Which point is corresponding to the reference point?
Reference image:
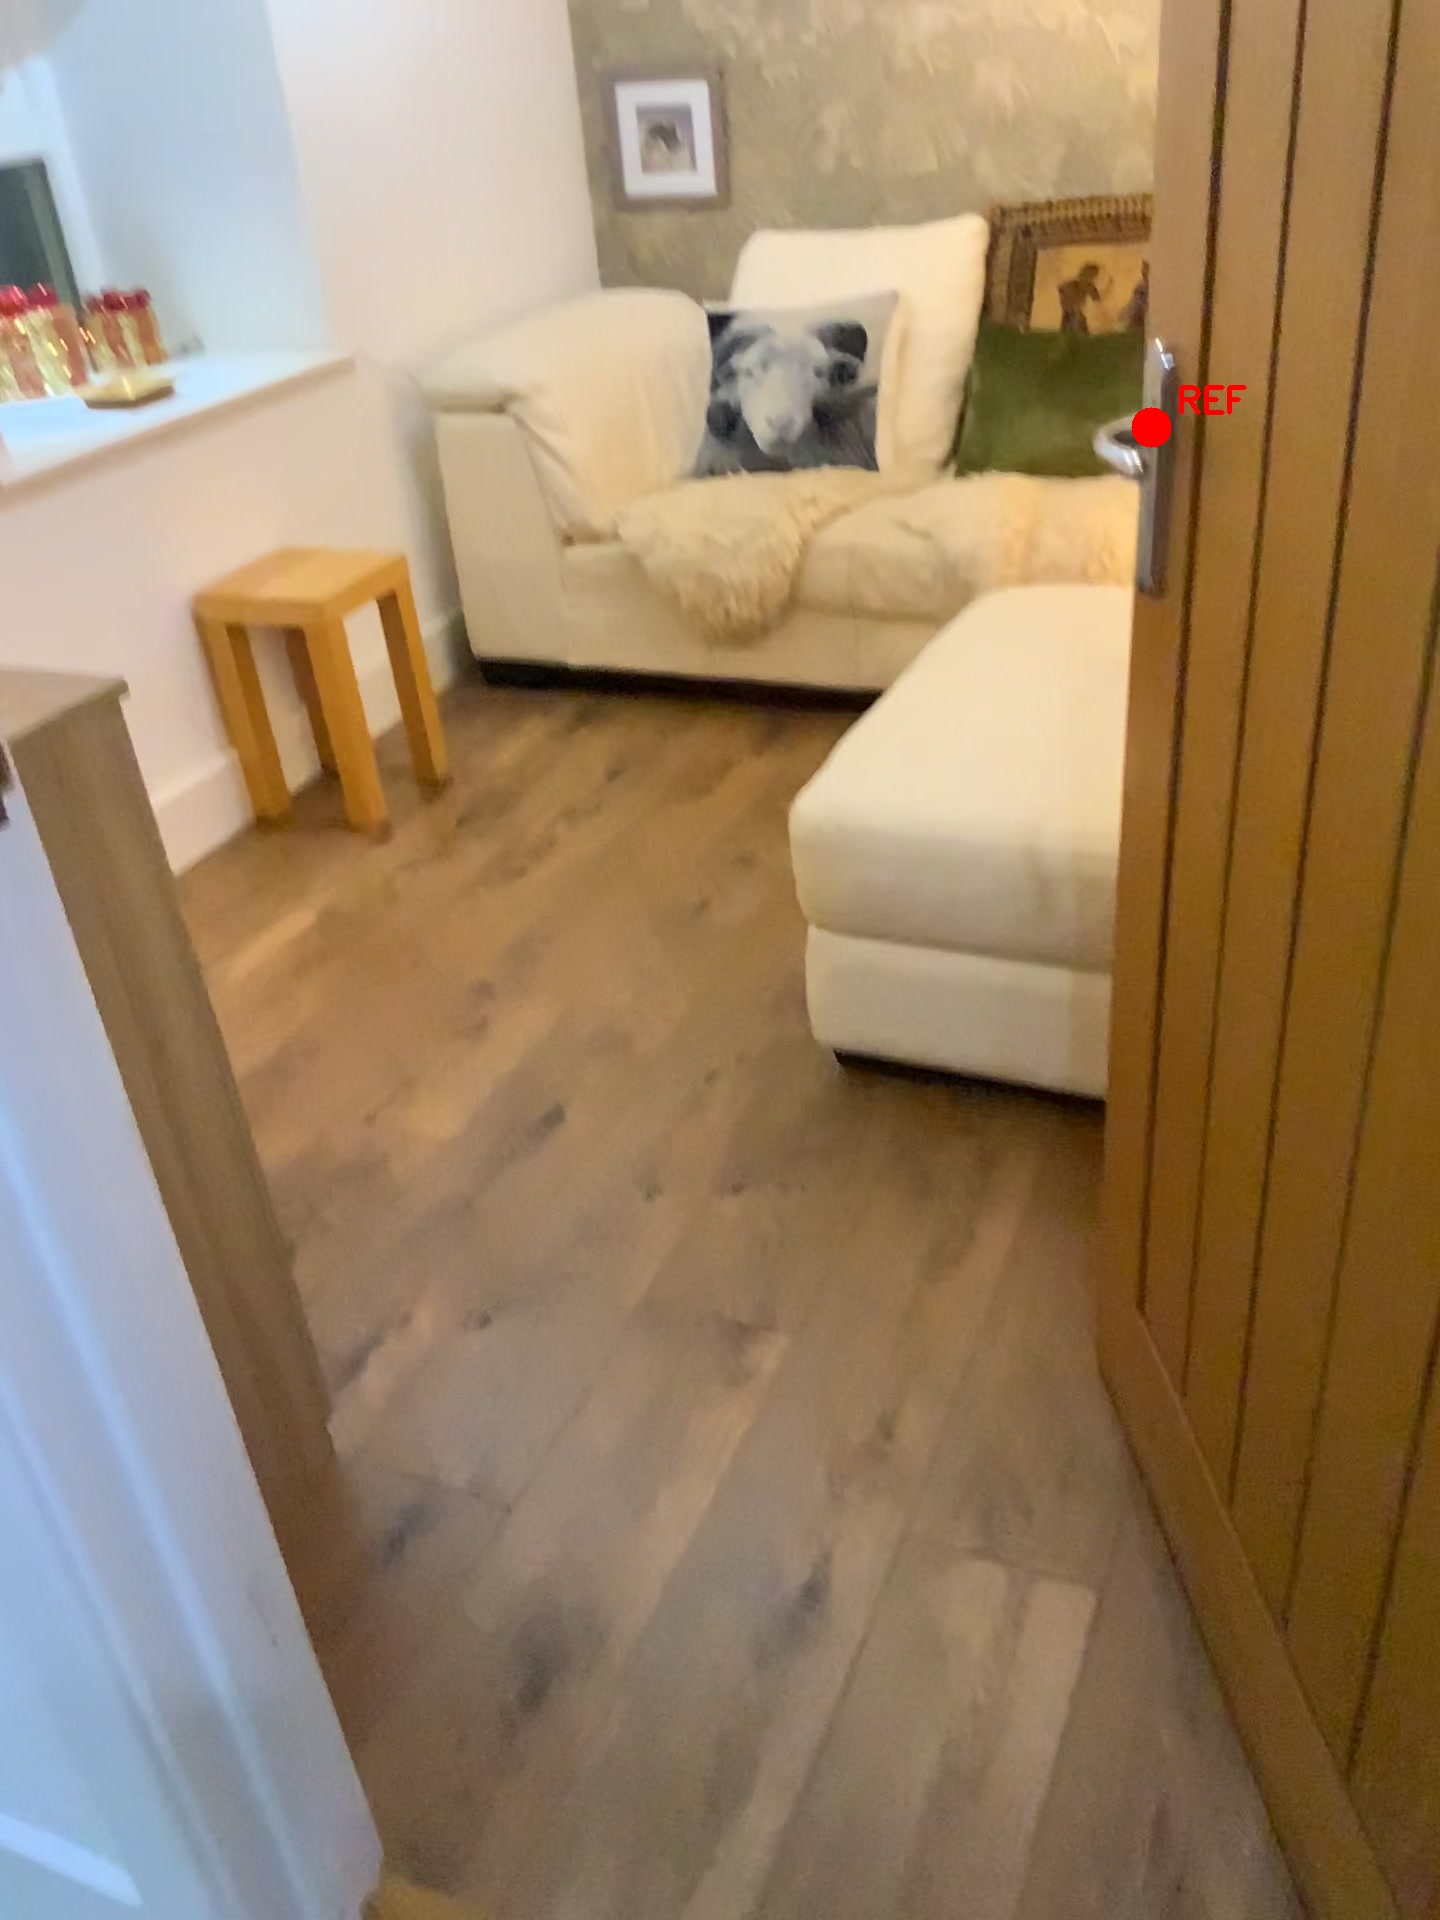
Option image:
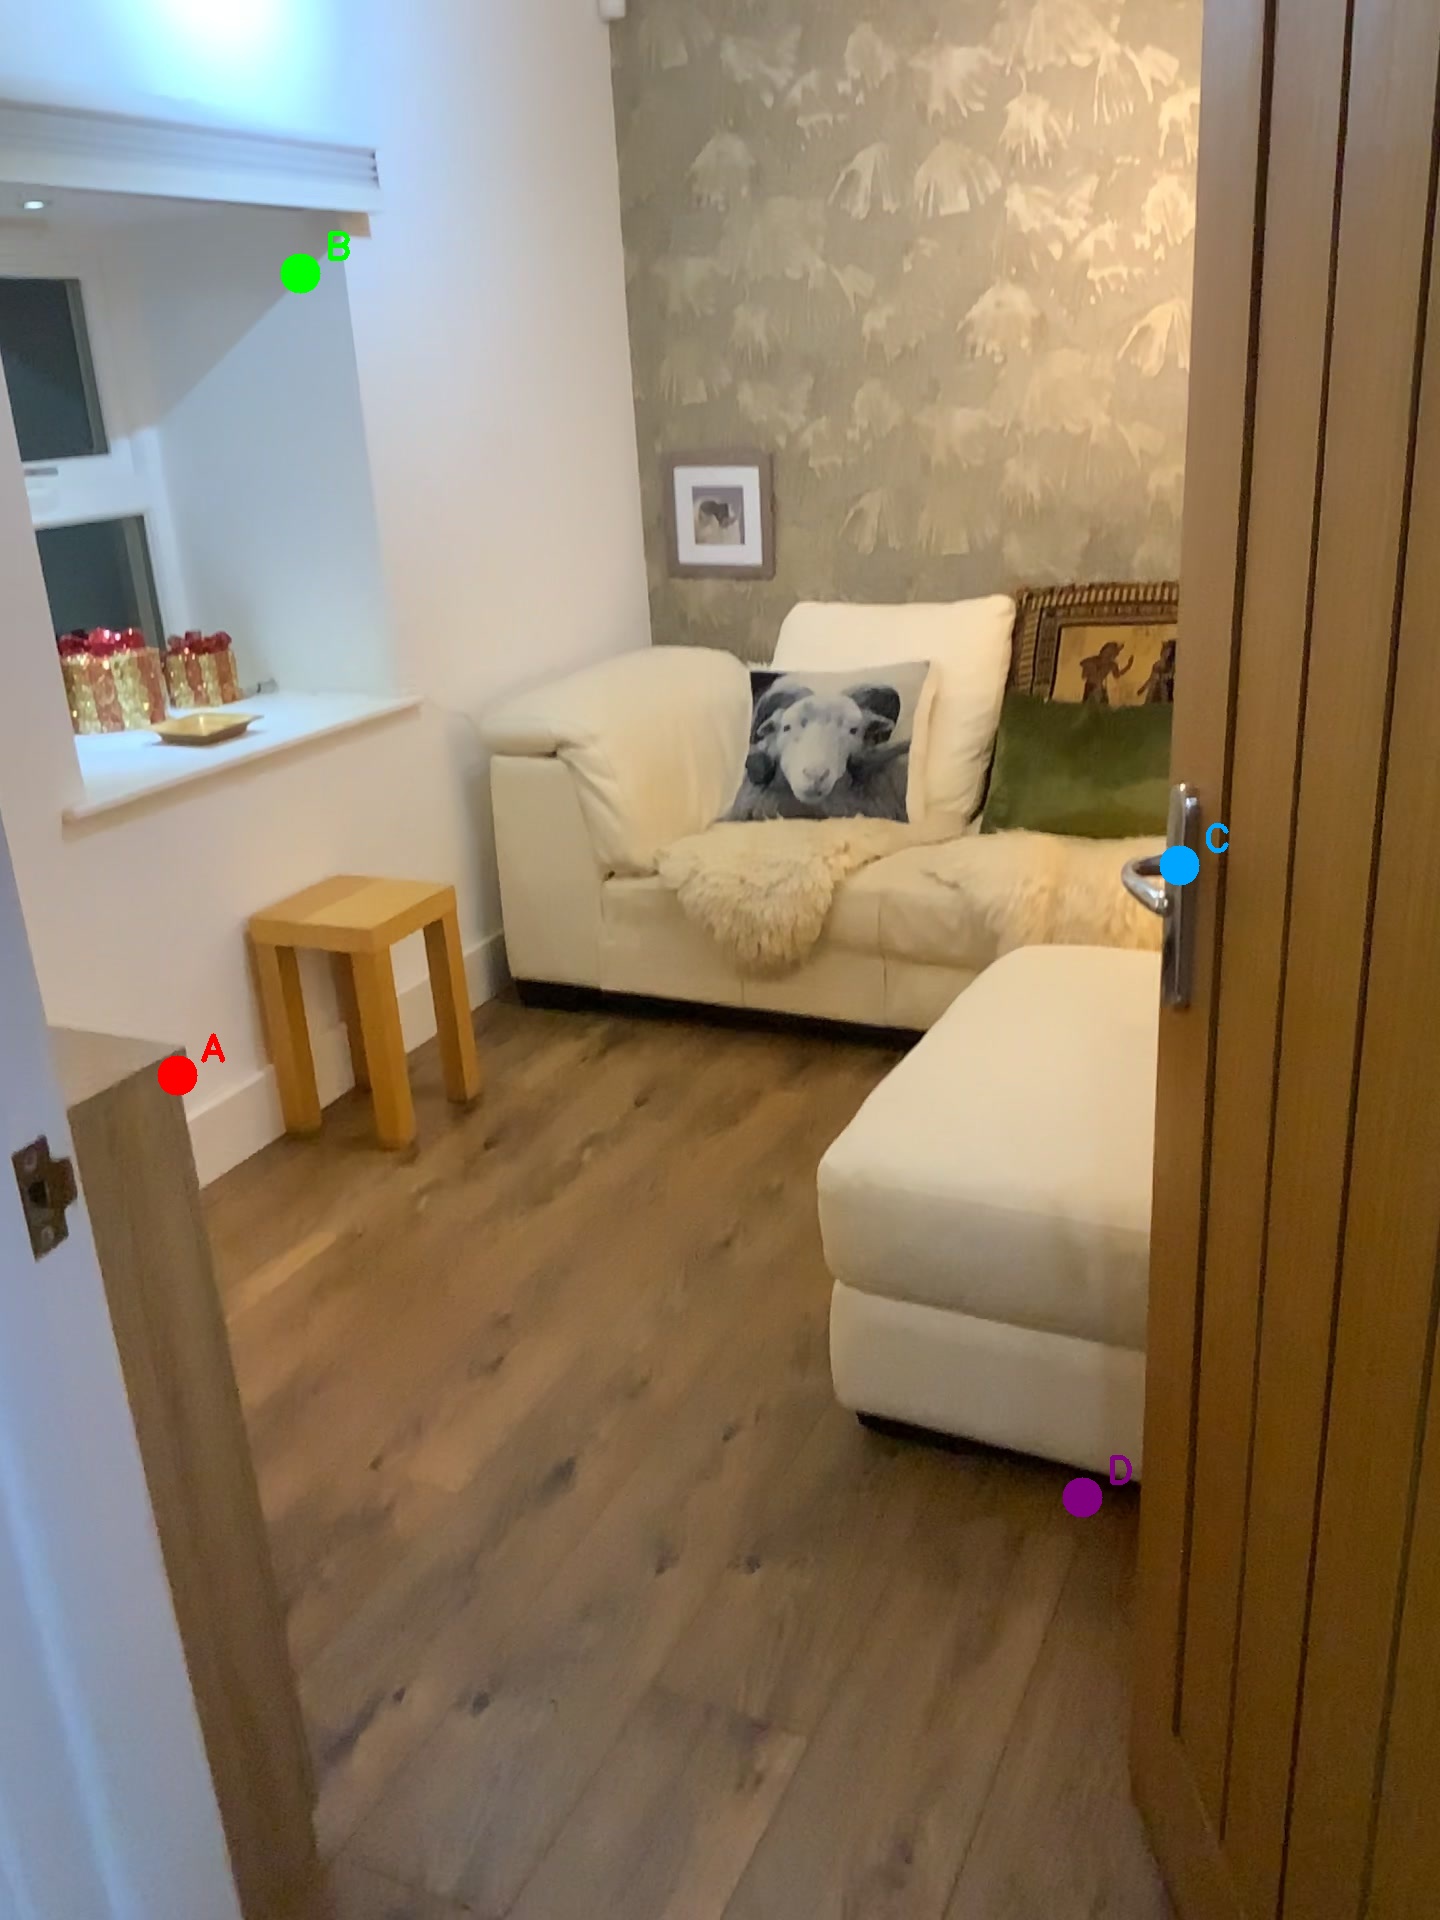
Choices:
Point A
Point B
Point C
Point D
Answer: (C)